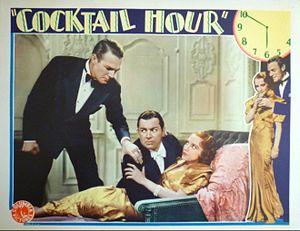
Cocktail Hour est un film américain réalisé par Victor Schertzinger et sorti en 1933.